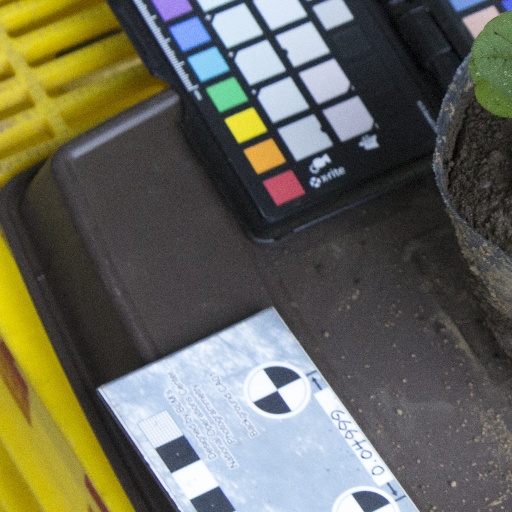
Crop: soybean